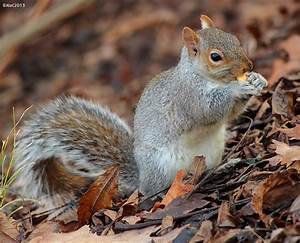
Label: scoiattolo